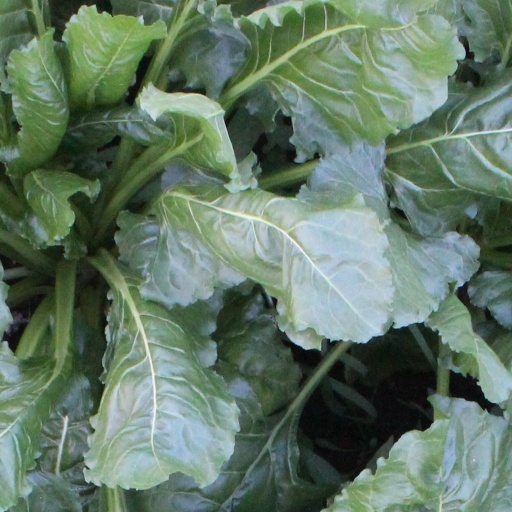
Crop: sugar beet